Henri De Bruyne

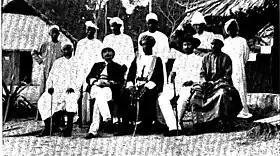
Joseph Lippens and Henri De Bruyne with Sefu bin Hamid, c. 1891.

Henri-Auguste De Bruyne (2 February 1868, in Blankenberge – 1 December 1892, in Kasongo) was a sergeant in the Force Publique of the Congo Free State who was sent to Kasongo in 1890. He was killed by the soldiers of Sefu bin Hamid.